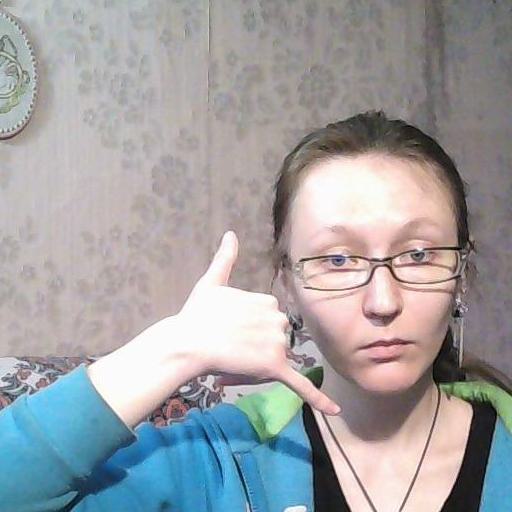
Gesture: call